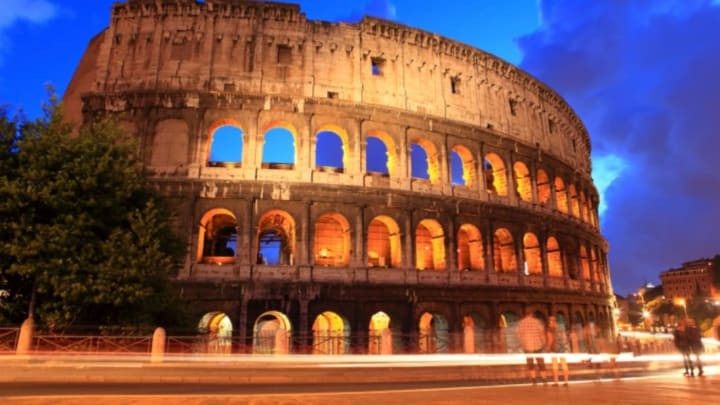
Landmark: Roman Colosseum